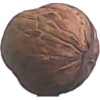
Label: Walnut 1